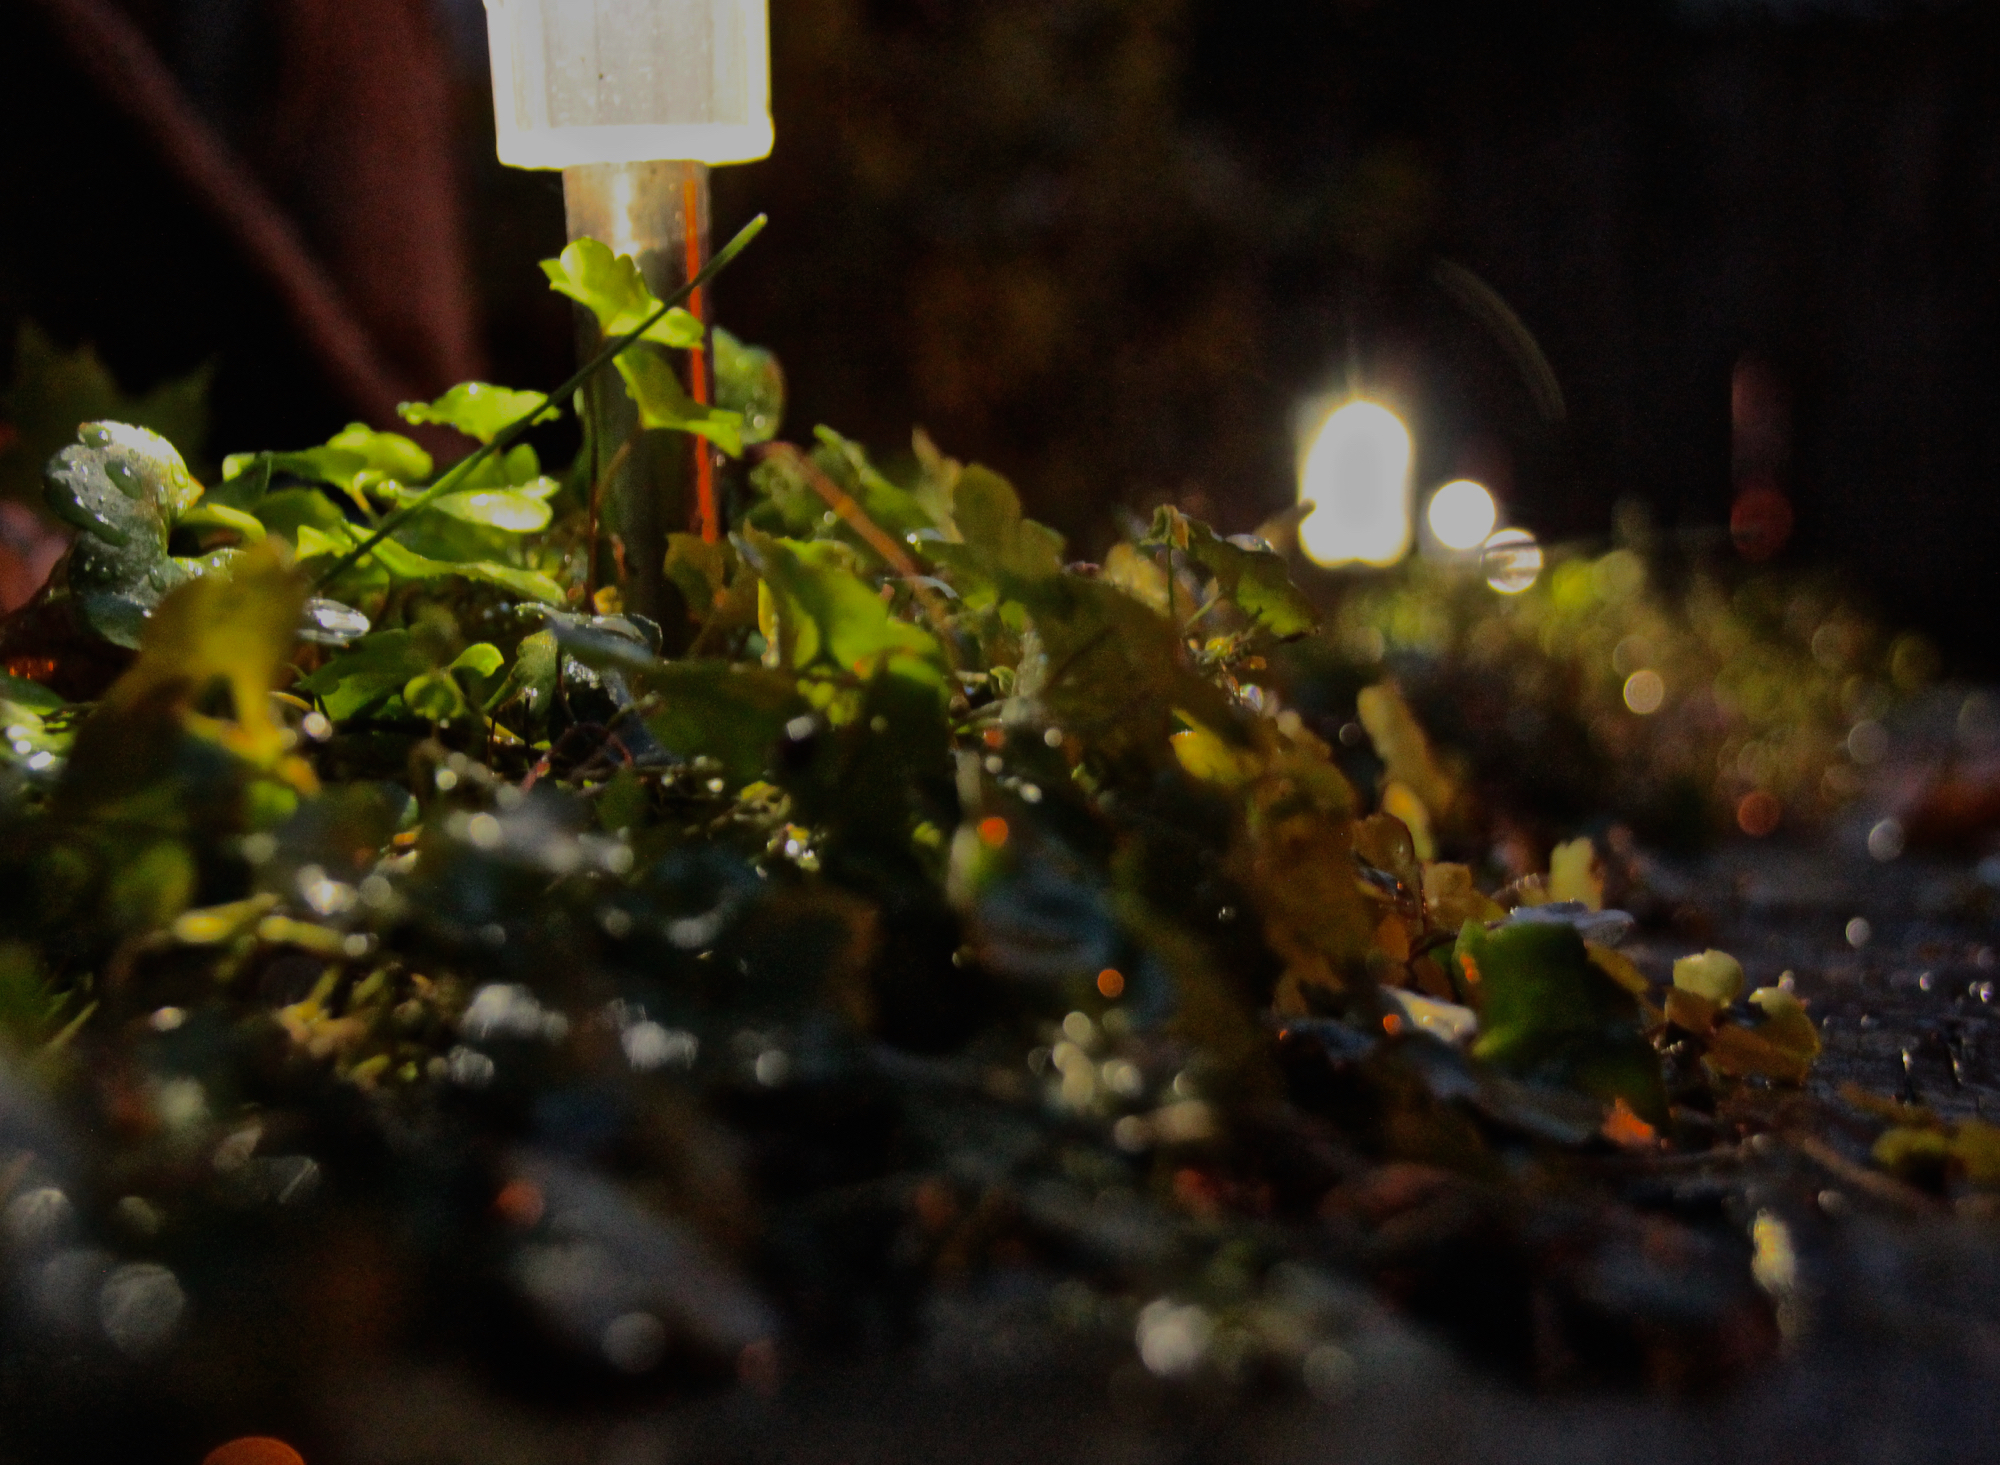
light, bokeh, plant, night, leaf, flower, green, autumn, flora, christmas decoration, 3652015, 365the2015edition, day274, day274365, 1oct15, macro photography